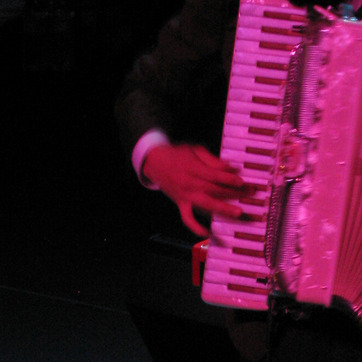
Material: skin